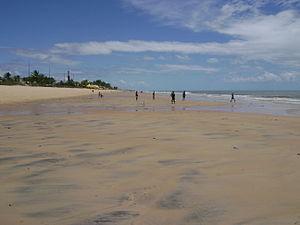
Le phare d'Alcobaça est un phare situé sur la plage d'Alcobaça, dans l'État de Bahia -.